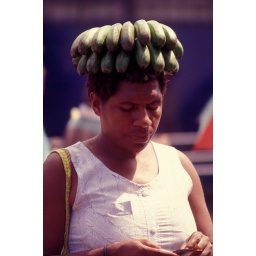
A woman selling bananas in a street market in East Sepik Province, Papua New Guinea.